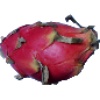
Label: red_pitahaya